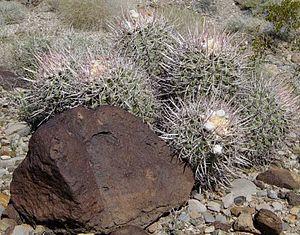
Le parc national de la vallée de la Mort est situé à l'est de la Sierra Nevada, en Californie, et s'étend en partie sur le Nevada. Avec plus de 13 600 km², ce parc de zone aride, intégralement situé dans le désert des Mojaves, est l'un des plus grands parcs nationaux américains.